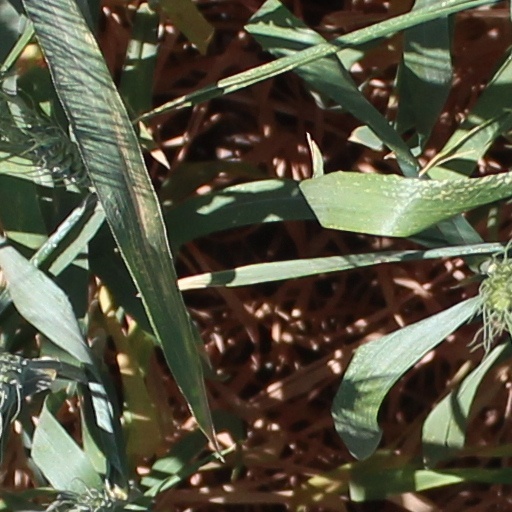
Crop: wheat